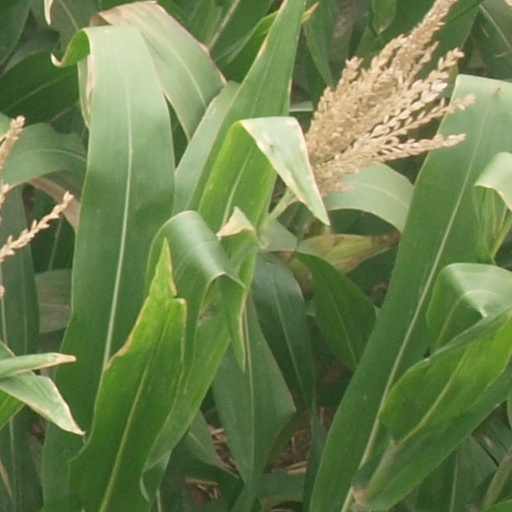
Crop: maize; corn